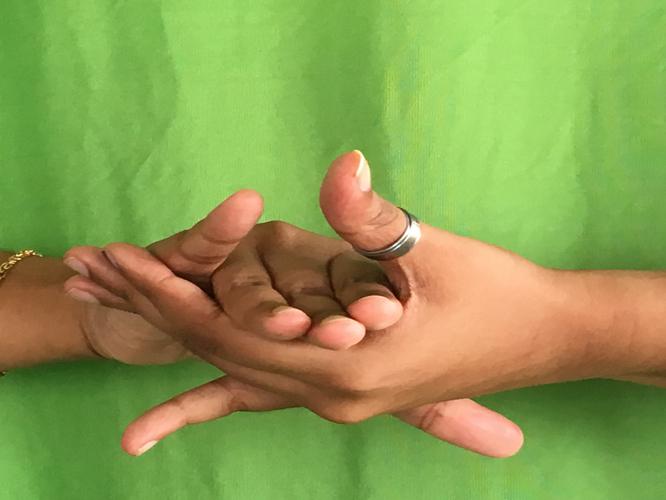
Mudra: Kurma
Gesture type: double_hand